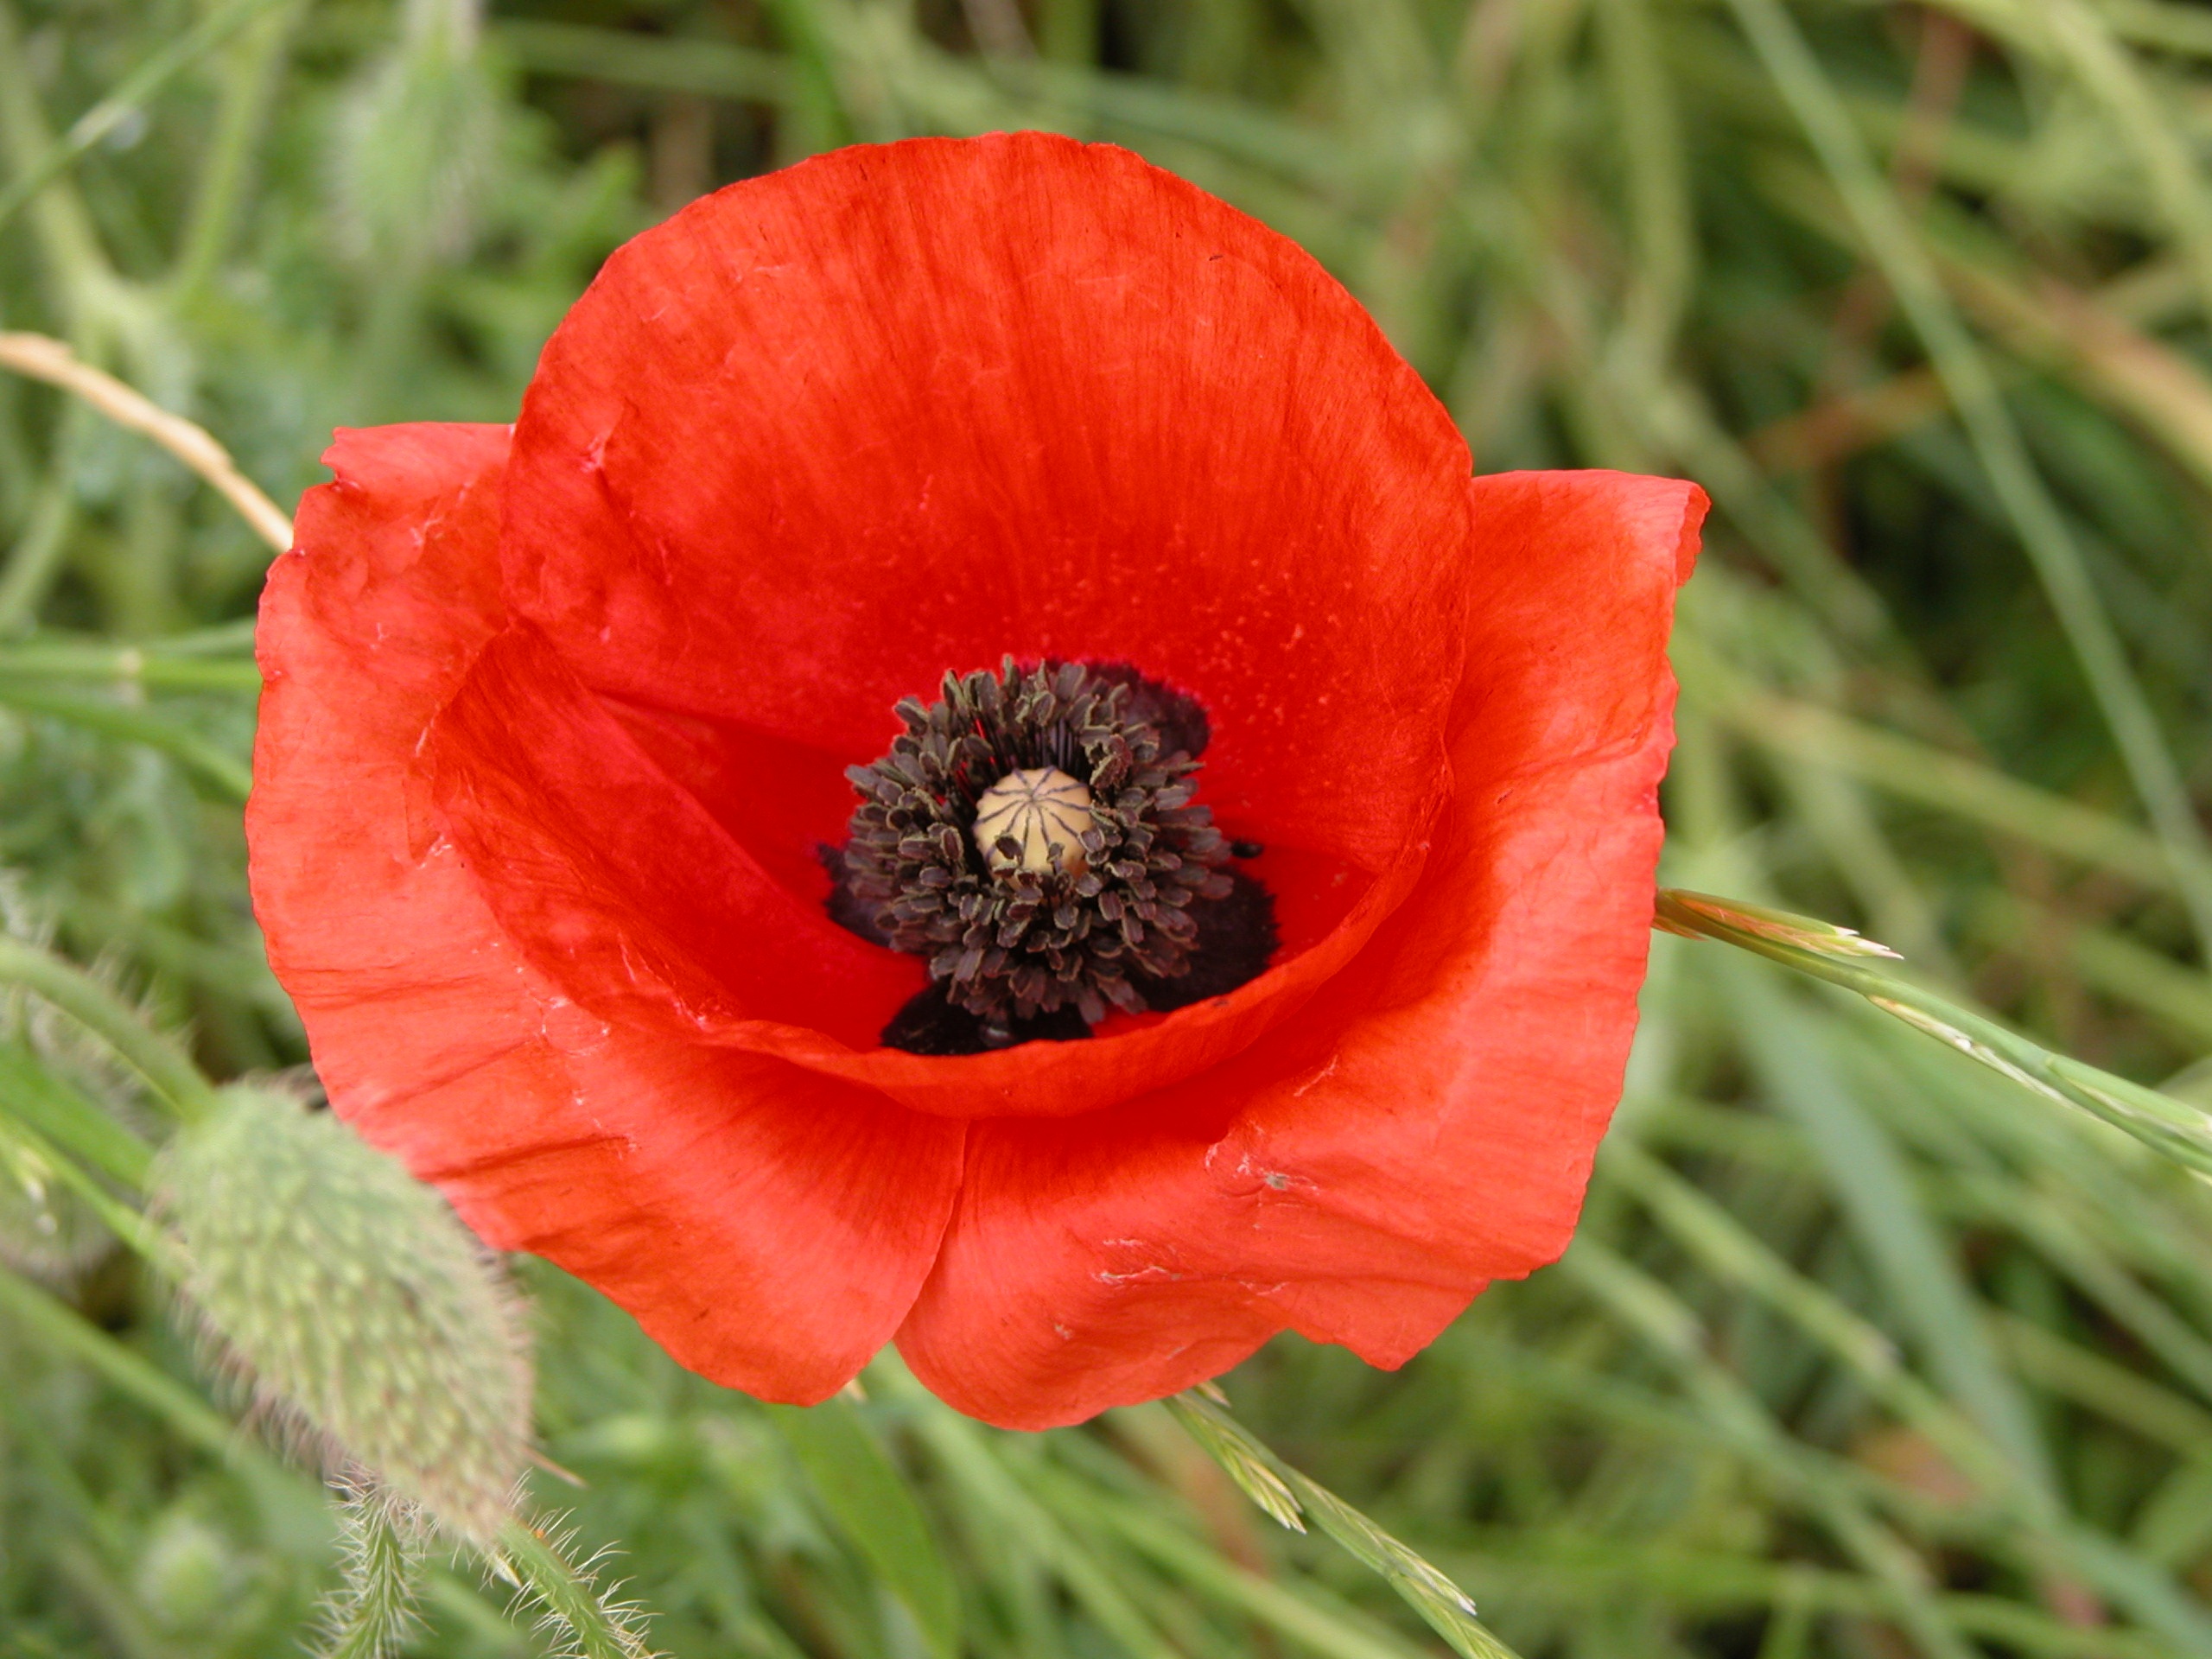
nature, plant, flower, petal, red, botany, flora, wildflower, poppy, coquelicot, macro photography, flowering plant, plant stem, land plant, poppy family